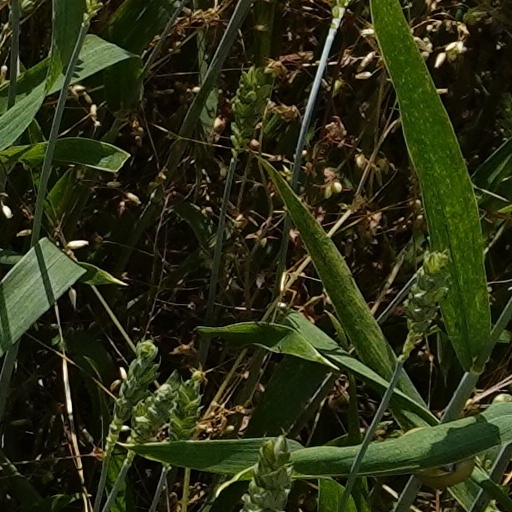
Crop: wheat